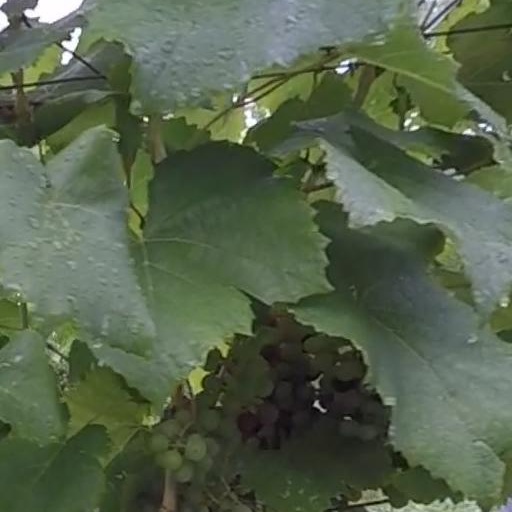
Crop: grape